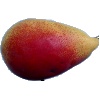
Label: Pear 2